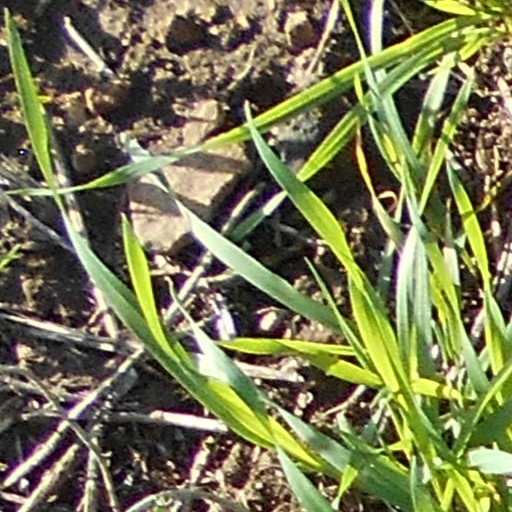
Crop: wheat